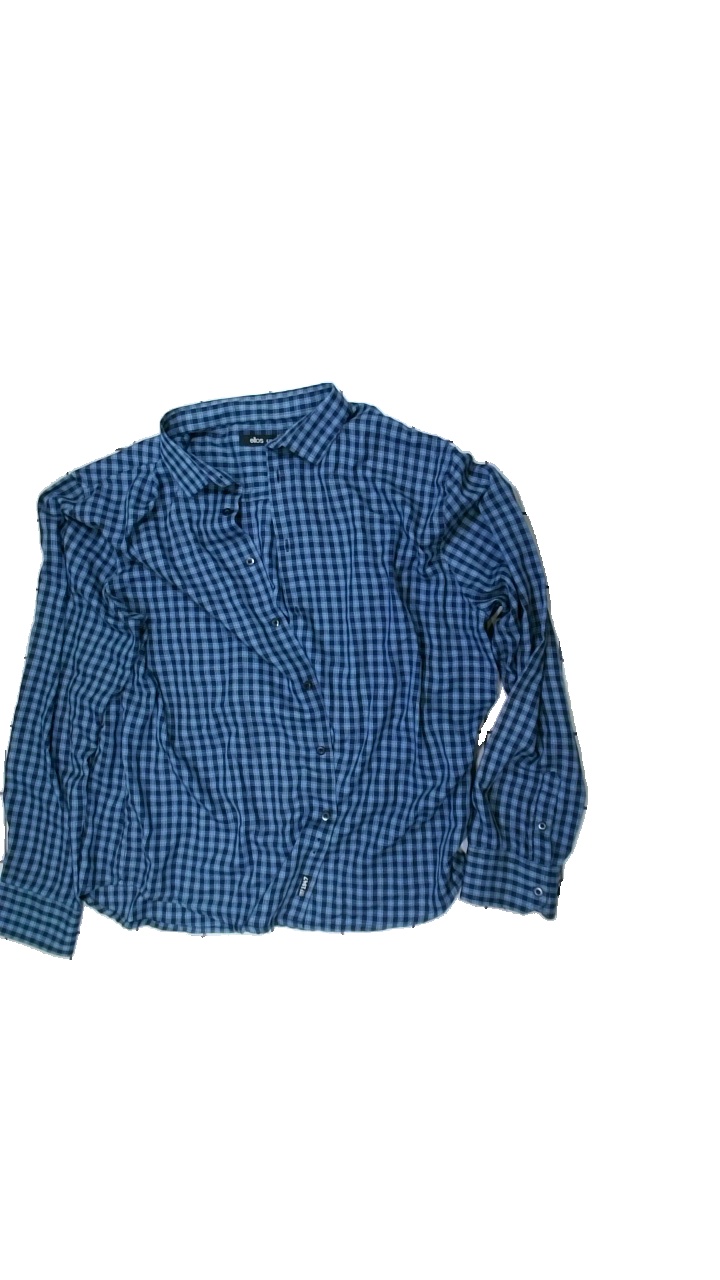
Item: Shirt (Men)
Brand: Ellos
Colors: Blue
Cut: Regular
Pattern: Checkered print
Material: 64% polyester, 36% cotton
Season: All
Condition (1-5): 3
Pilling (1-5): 4
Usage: Reuse
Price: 50-100